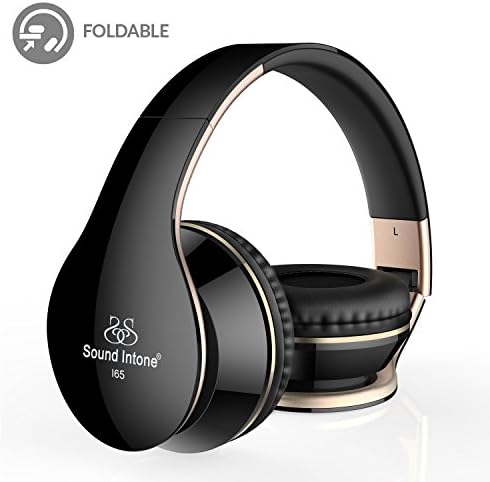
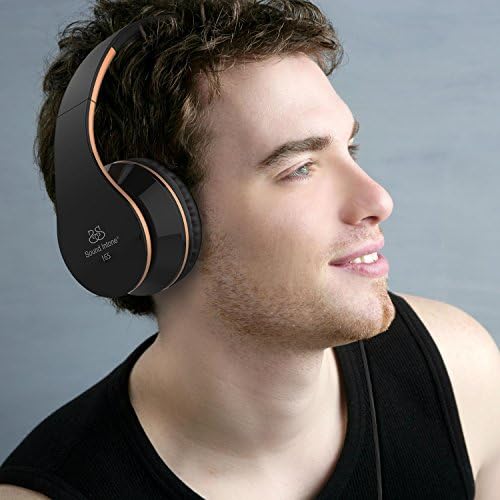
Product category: headphones
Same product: yes